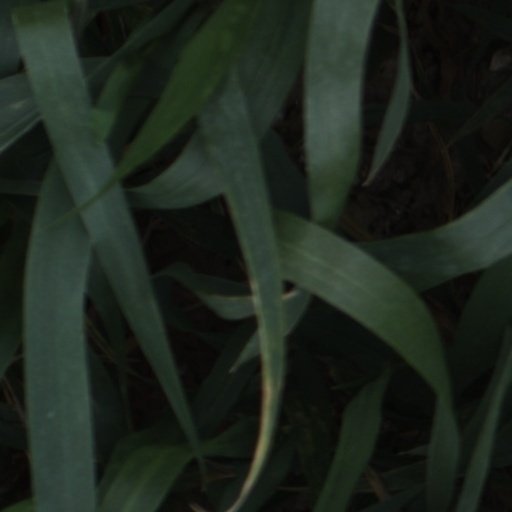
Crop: wheat